Bridges v. Wixon

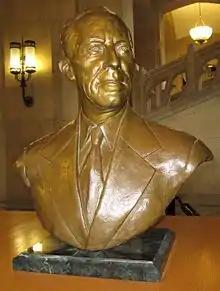
A bust of Harry Bridges is on display at Suzzallo Library at the University of Washington.

The dissent was written by Justice Harlan Fiske Stone who deferred to Congress' "plenary power" over immigration and deportation.